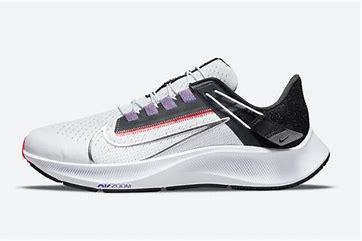
Brand: Nike
Model: Air Zoom Pegasus 38 Flyease